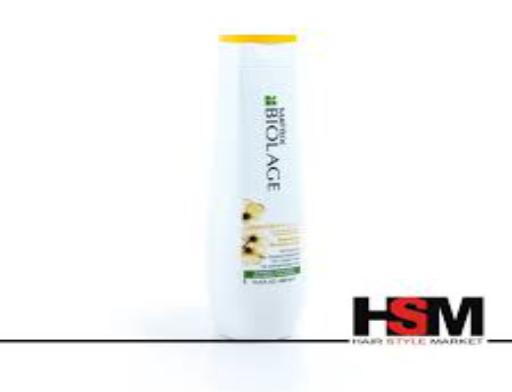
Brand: Biolage
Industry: Necessities